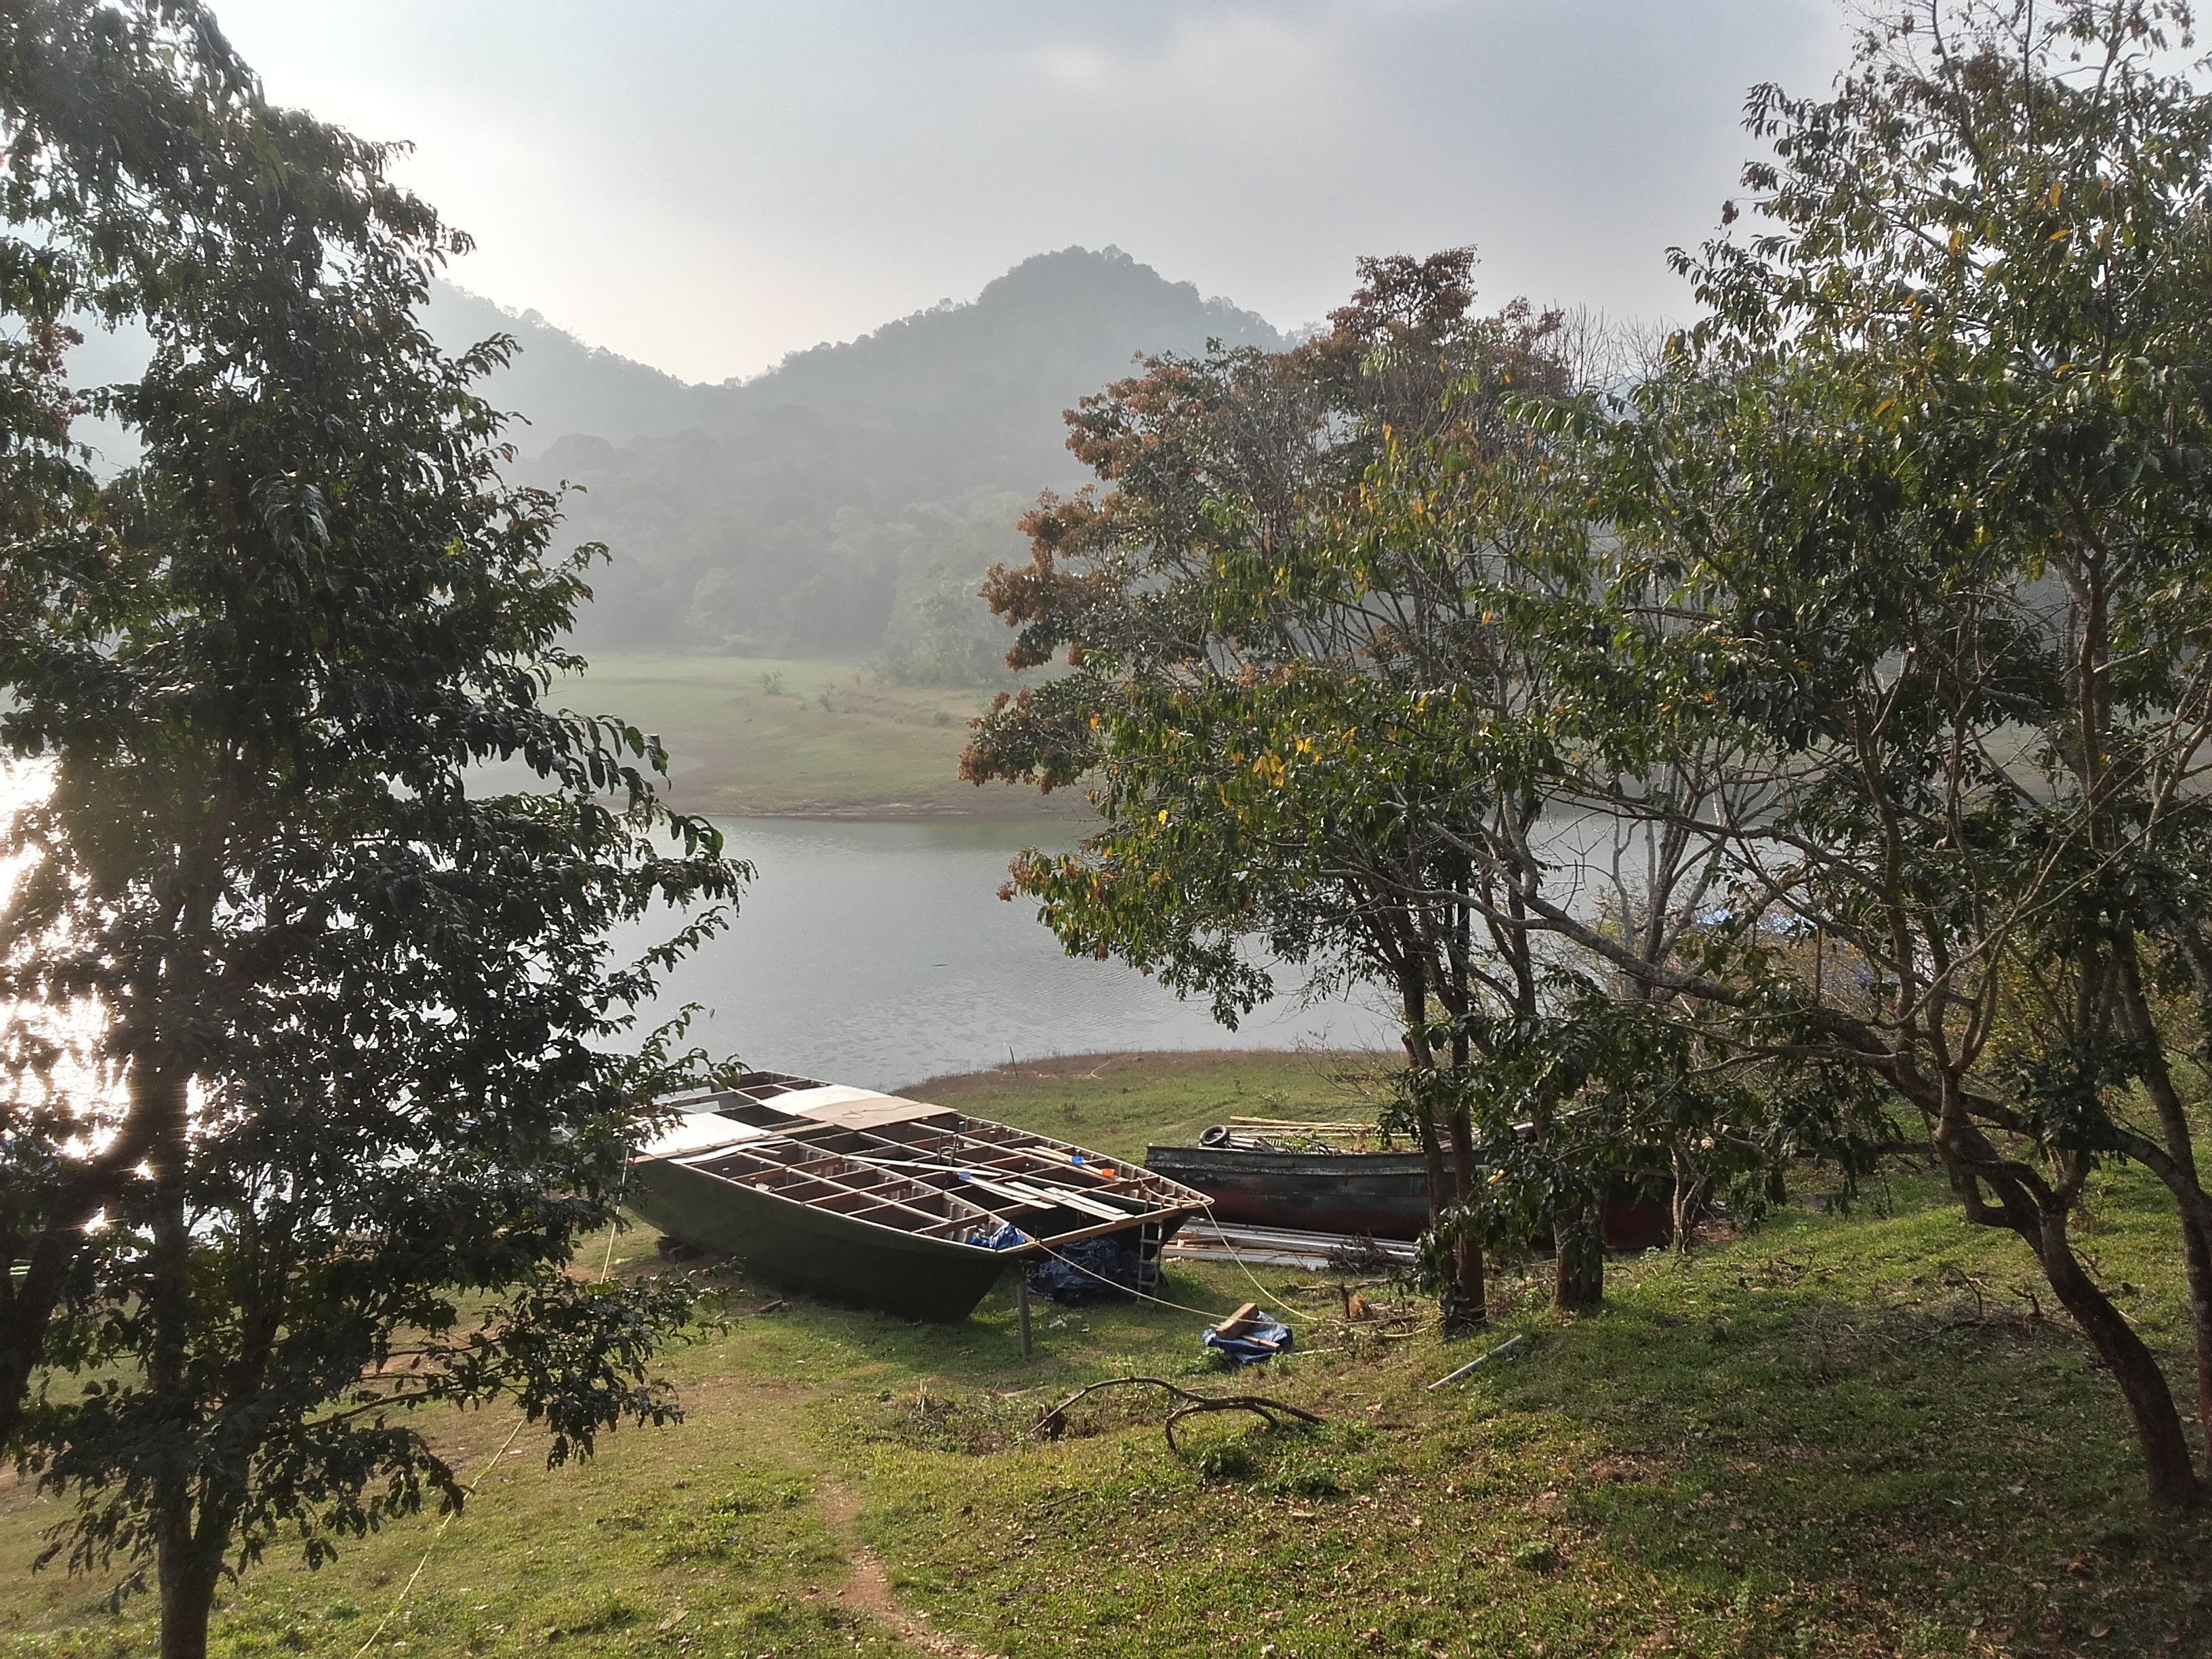
india, natural landscape, nature, water, tree, lake, morning, atmospheric phenomenon, sky, river, wilderness, nature reserve, water resources, natural environment, hill station, bank, reservoir, lake district, mountain, landscape, loch, cloud, rural area, grass, calm, national park, sunlight, jungle, plant, forest, state park, fell, tourism, hill